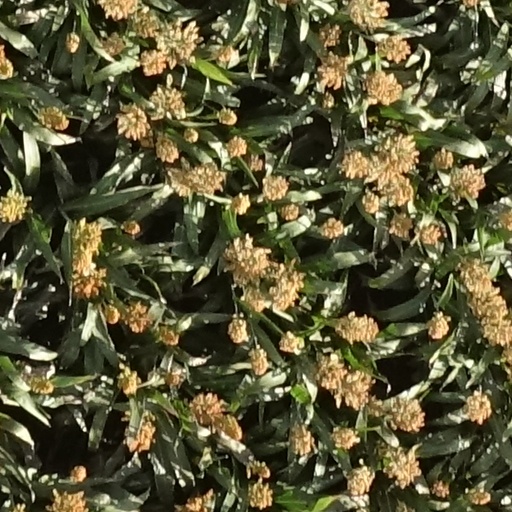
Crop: sorghum